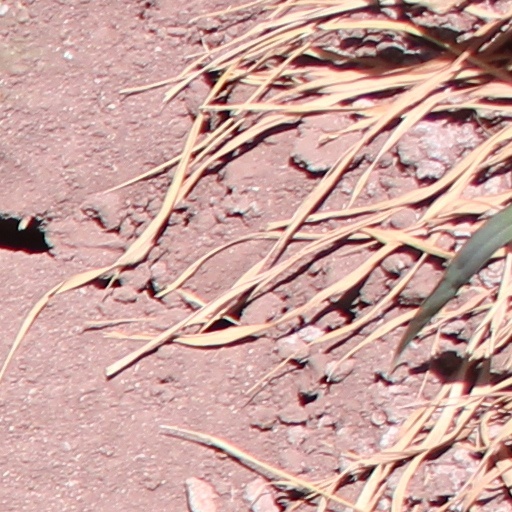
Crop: wheat